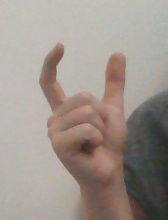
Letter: nun